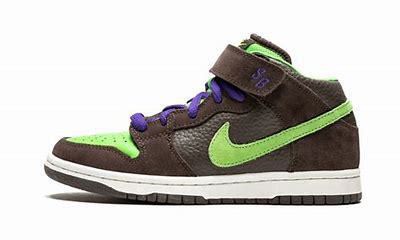
Brand: Nike
Model: Dunk Mid Pro SB